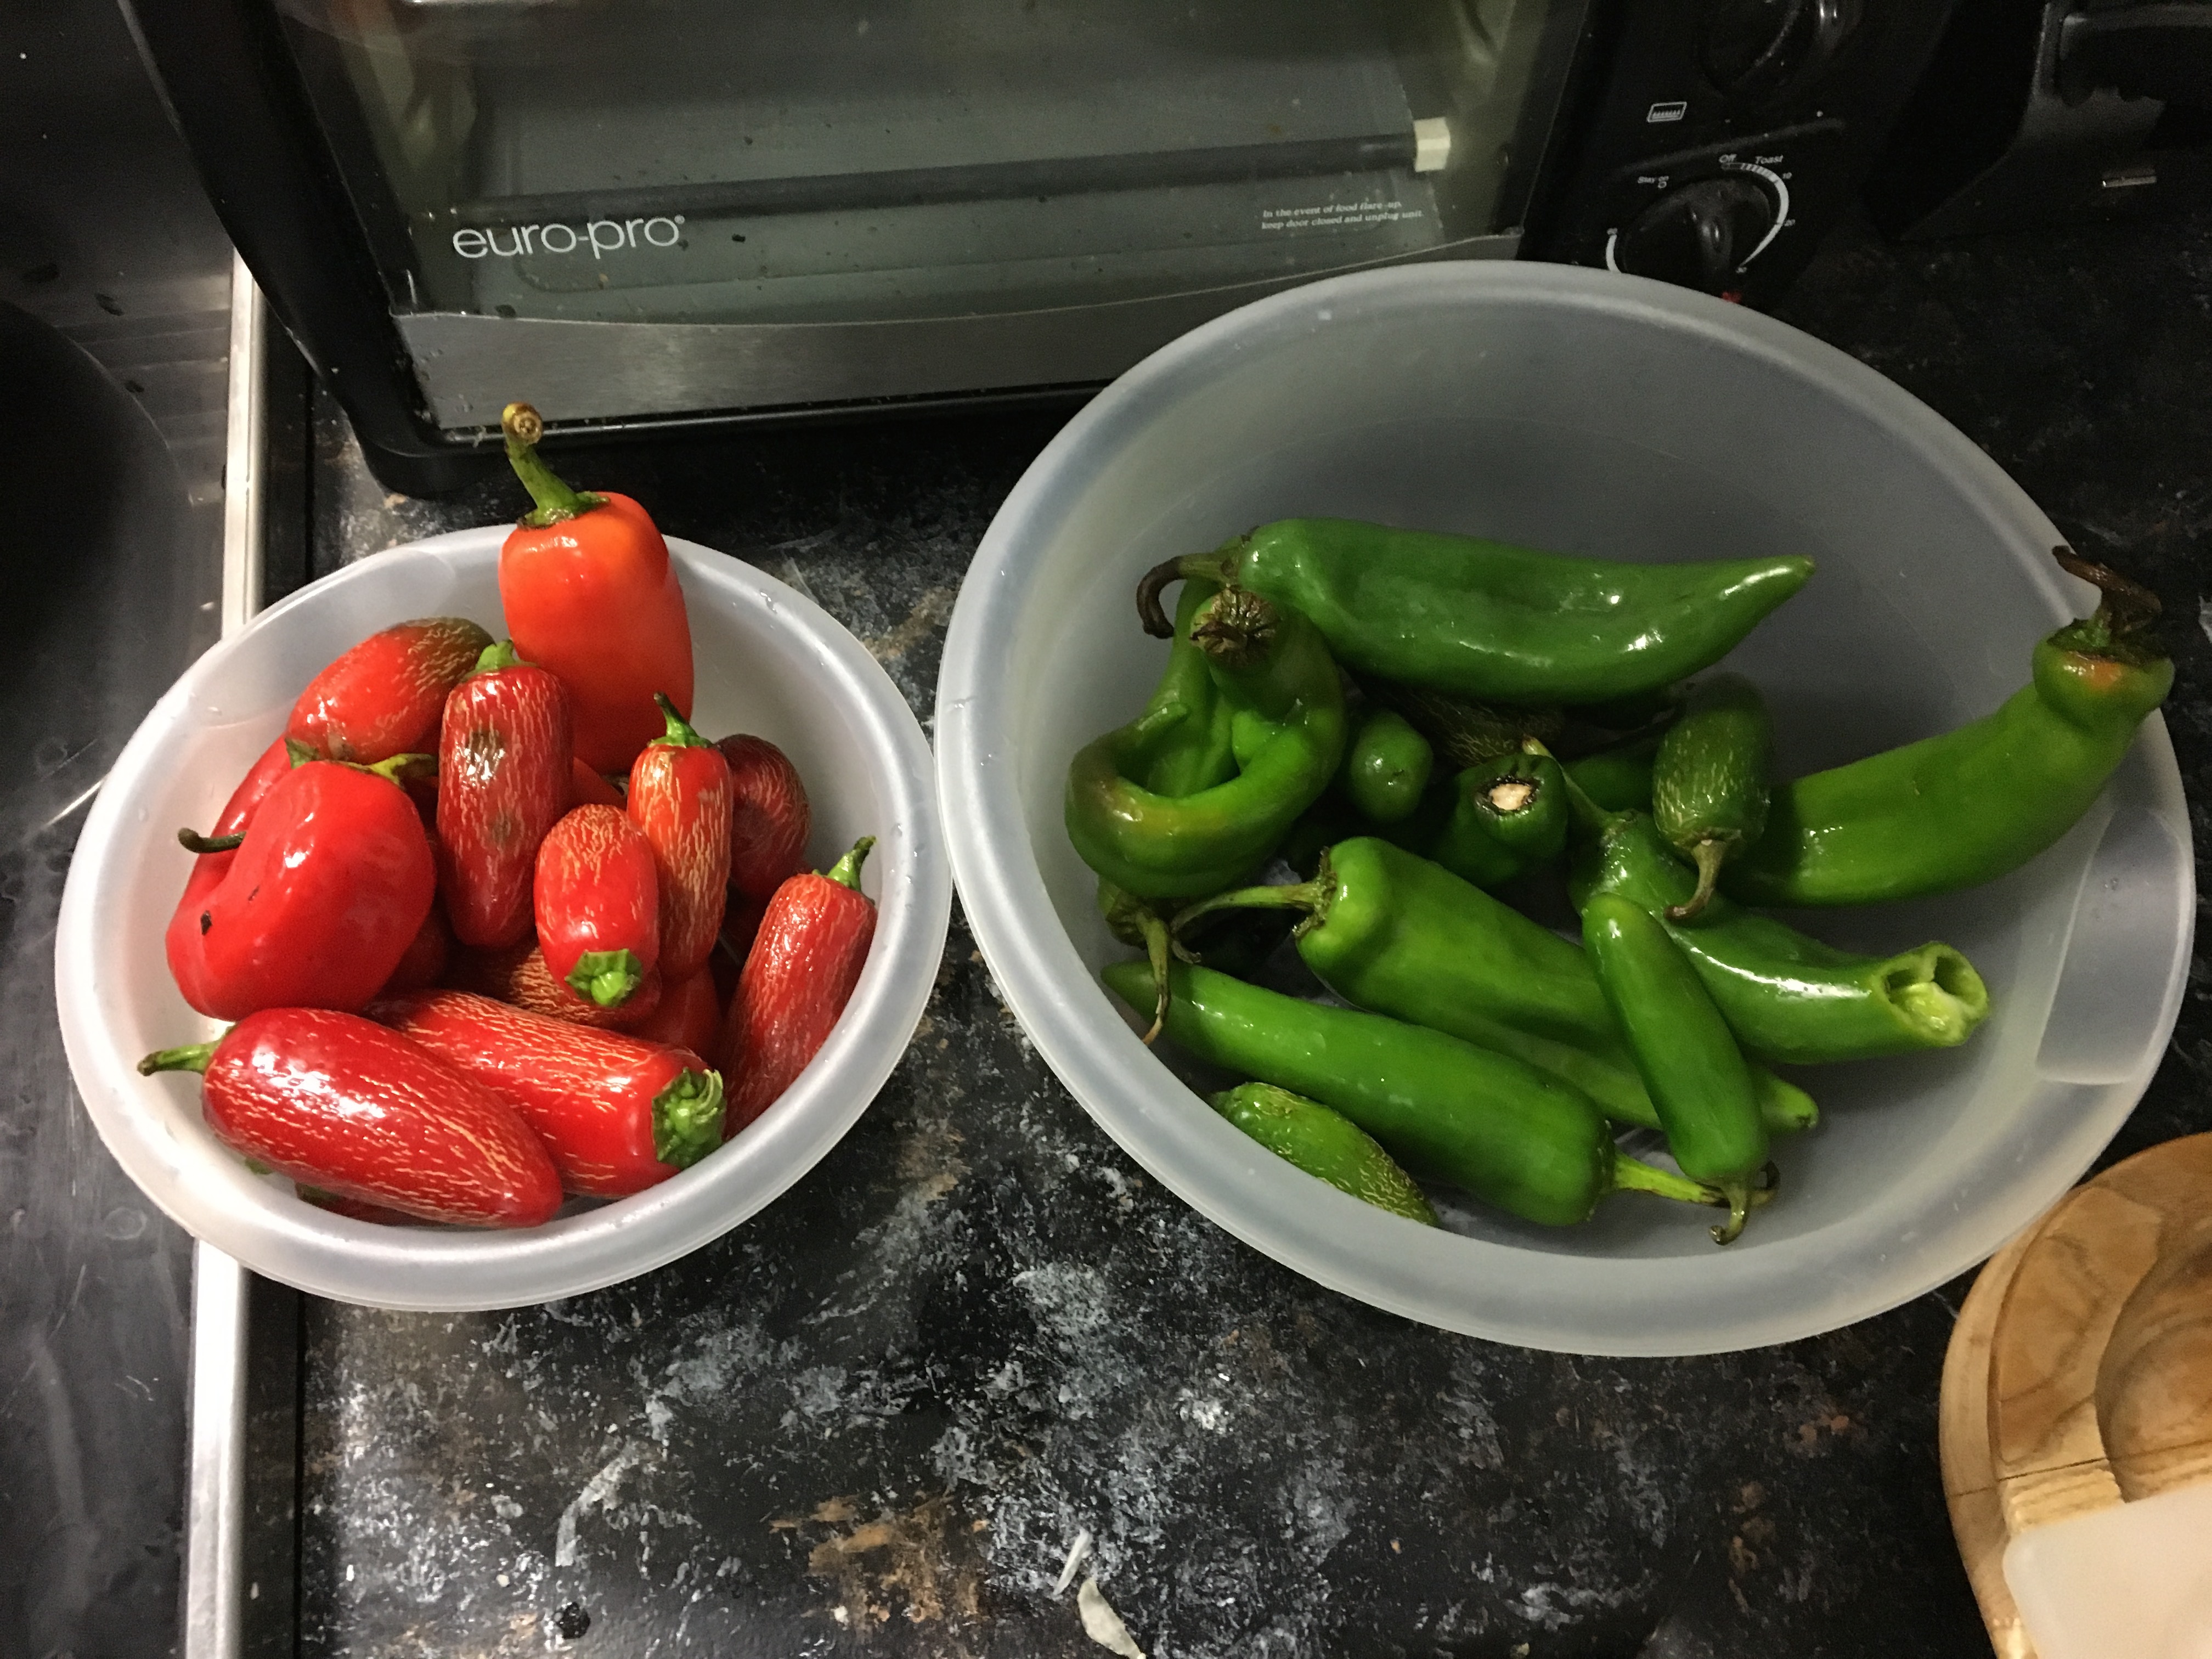
plant, fruit, dish, food, produce, vegetable, tomato, flowering plant, chili pepper, land plant, peperoncini, bell peppers and chili peppers